Torra di Calvi

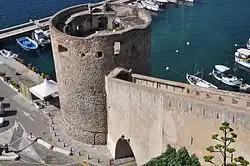

The Tower of Calvi is a Genoese tower in the commune of Calvi (Haute-Corse) on the Corsica.